Paul Crivez

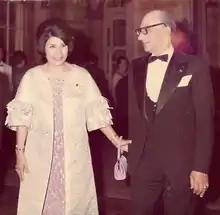
Paul Crivez (right) with his adoptive heir Zena Gunther (left) at a reception at the Grand Hotel in Rome

Paul Crivez (1894–1984), self-styled as Prince Paul Theodore Paléologue-Crivez from 1945 onwards, was a French eccentric and pretender. Through adoption by Alexandrine Paléologue, the widow of a man by the name of Grégoire Paléologue, Crivez claimed to represent the legitimate heir of the Palaiologos dynasty of Byzantine emperors. Crivez forged genealogies linking Grégoire Paléologue to the ancient dynasty, making him out to be a descendant of Manuel Palaiologos, a nephew of the last emperor Constantine XI Palaiologos. Among his activities as the "dethroned sovereign of the eastern empire of Constantinopolis" were granting titles of nobility, claiming the position of Grand Master of the Constantinian Order of Saint George, appointing his own Patriarch as well as attempting to make the Vatican canonize Constantine XI as a saint.